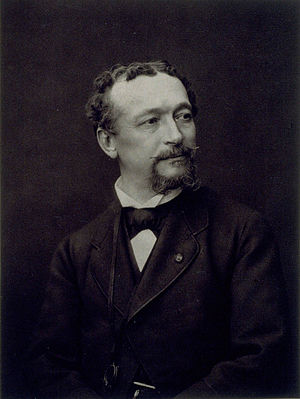
Louis Édouard Dubufe
Louis Édouard, mellem 1876-1883